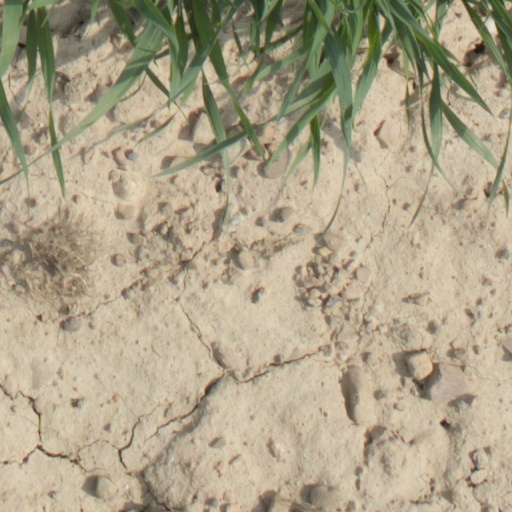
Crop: wheat